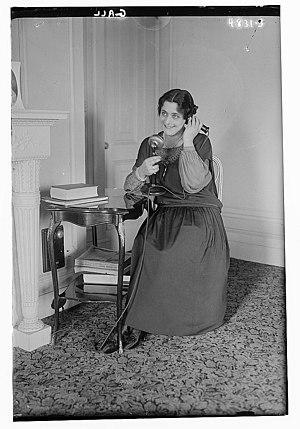
Yvonne Gall née le 6 mars 1885, morte le 22 août 1972 est une cantatrice française soprano.